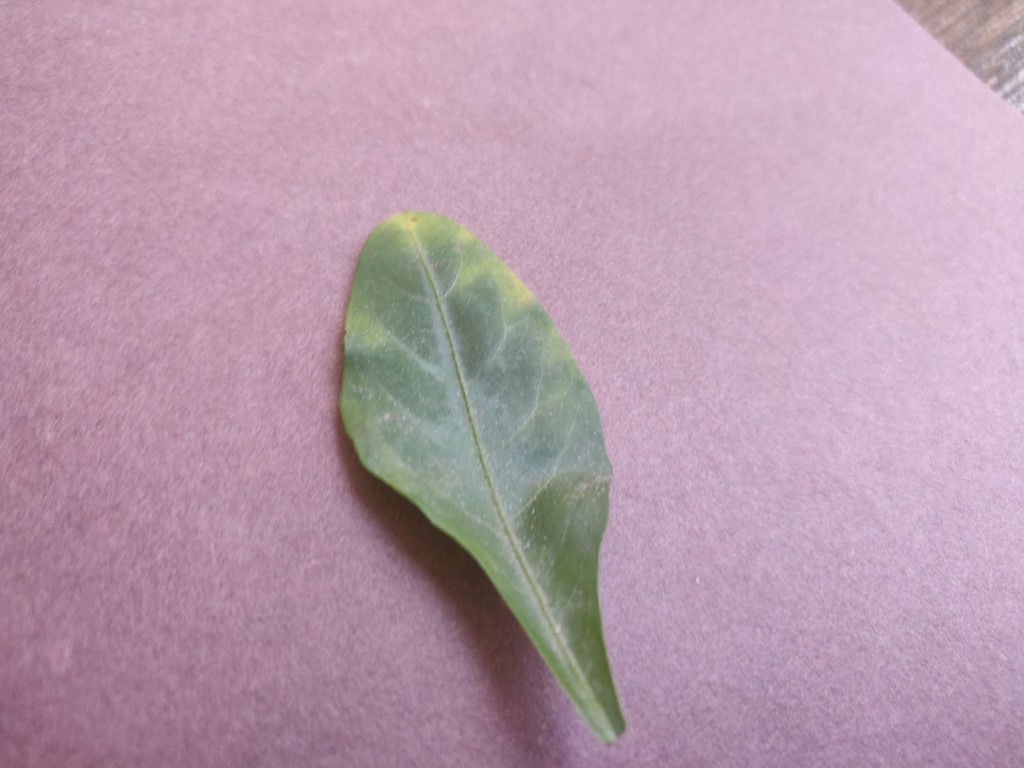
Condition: Unhealthy
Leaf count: single
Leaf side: front